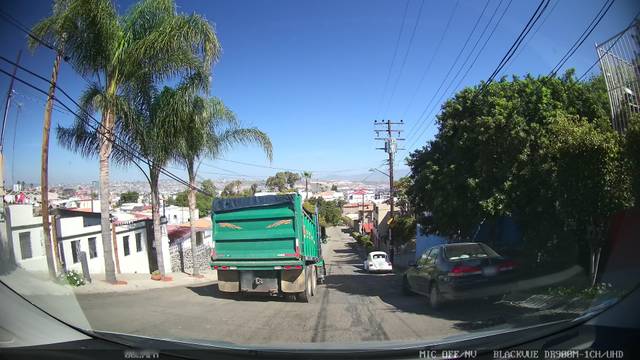
Region: Mexico
Coordinates: 32.494, -116.989